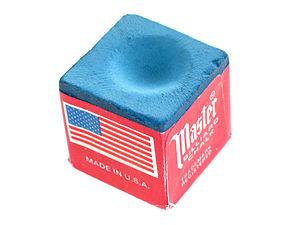
Le billard est un jeu d'adresse à un ou plusieurs joueurs qui se pratique sur une table, recouverte d'un tissu et bordée de bandes, sur laquelle on fait rouler des billes que l’on frappe à l’aide d’une queue.